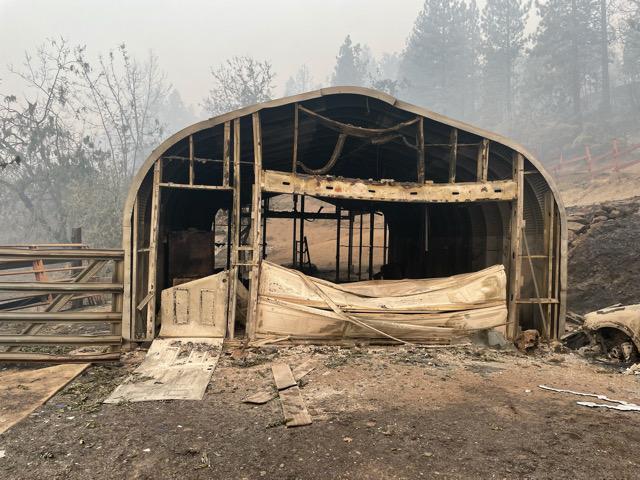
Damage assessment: destroyed